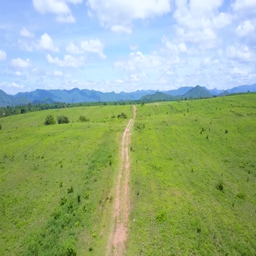
aerial view from a drone of a rural road , green field , mountain on sunny day with blue sky